Evangelical Anglicanism

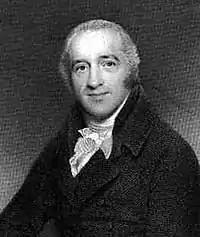
Charles Simeon (1759–1836) was a leading evangelical cleric

Charles Simeon was the most influential leader of evangelical Anglicanism. He established the Simeon Trust, a fund that became a major source of evangelical patronage. By the time of his death, the Trust controlled the livings of 42 churches, including Bath Abbey. He also helped to found the Church Missionary Society in 1799, which was meant to be an evangelical alternative to the high-church Society for the Propagation of the Gospel in Foreign Parts. The society sponsored mission work in India, Africa, and Australia. In 1804, the British and Foreign Bible Society was founded to provide Bibles in different languages to accompany the missionary work, though in 1831 there was a schism which led to the founding of the Trinitarian Bible Society.